Jacob Savery

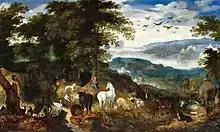

Jacob Savery or Jacob Savery the Elder (1566 – buried 23 April 1603) was a Flemish painter, etcher and draughtsman. He was trained in Antwerp and later moved to the Dutch Republic after 1584. He specialised in still lifes, animals, landscapes en genre paintings.